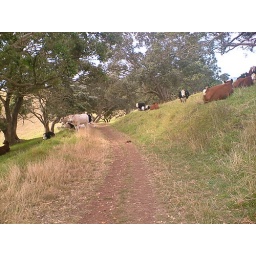
apparantly, it's normal for cows to just sit around and not be bothered by people walking around them...